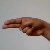
The image shows a hand gesture representing the letter 'H' in Indian Sign Language.